Music in Rostock

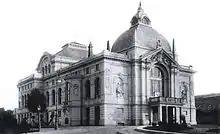
Stadttheater Rostock (1895-1942)

Gustav Eggers (1835–1860) and Karl Graedener (1812–1883) were the most important composers of the Romantic period in Rostock. The first Rostocker Musikfest was held in 1819. It was organized by J.A. Göpel, the organist of the , partly as a venue to showcase a concert by a choral society he had founded in that same year. This choir, now known as the Rostocker Singakademie, still exists today.